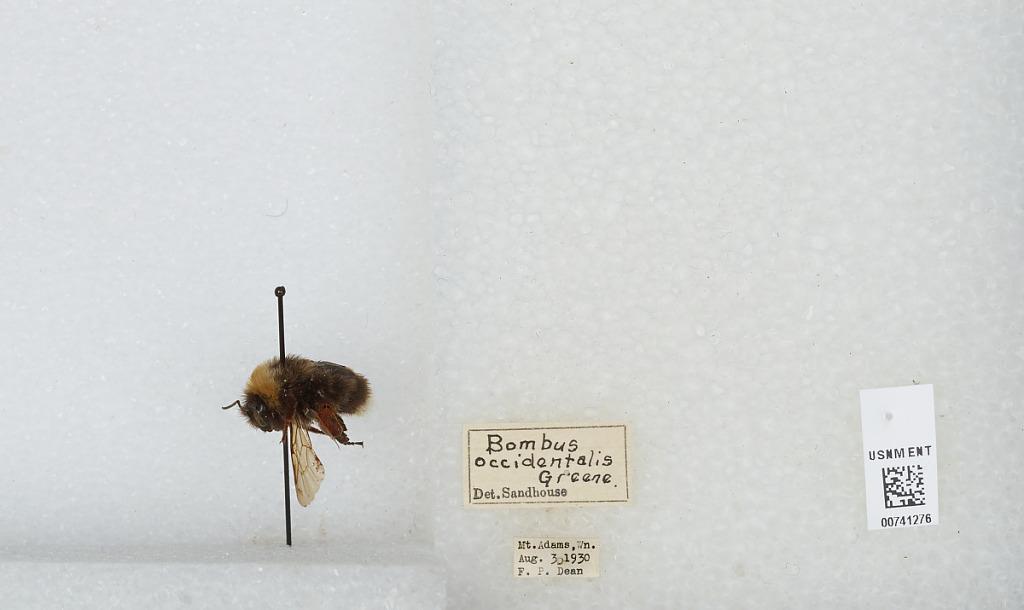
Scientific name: Bombus (Bombus) occidentalis Greene
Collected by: F. Dean
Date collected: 1930-8-3
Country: United States
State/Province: Washington
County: Yakima
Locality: Mount Adams
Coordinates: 46.2025, -121.491
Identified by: Sandhouse